Isaac Fawkes

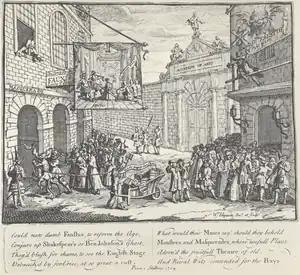
"Masquerades and Operas (or the Bad Taste of the Town)". Hogarth's 1723 satirical print shows that Fawkes (Faux) is established in the Long Room at the Haymarket alongside Heidegger and Rich. Fawkes does not appear in the picture himself (the man seen in the upper window is supposed to be Heidegger).

William Hogarth regarded the trend away from high art in favour of low theatrical entertainments such as those of Fawkes and Heidegger with disdain. Allusions to Fawkes' show feature prominently in his first issued print "Masquerades and Operas (or the Bad Taste of the Town)" of 1723 in which he mocks the public for their taste for an "English Stage, Debauch'd by fool'ries". Hogarth regarded Fawkes' popularity as indicative of the mentality of the public; as part of his act Fawkes produced money from thin air by an act of sleight-of-hand, which Hogarth may have seen as analogous to the exceptions of the investors in the South Sea Bubble (whom Hogarth had mocked earlier in his "Emblematical Print on the South Sea Scheme"). Fawkes' show appears again in Hogarth's "Southwark Fair" a print of which was issued together with "A Rake's Progress" in 1735. Fawkes himself was dead by this time, and though it is generally considered that Hogarth used a little artistic license in depicting Fawkes' booth as it had appeared in earlier times, it is impossible to say whether it is Fawkes or his son that appears in the scene, though Hogarth scholar Ronald Paulson thinks it more likely to be the father.